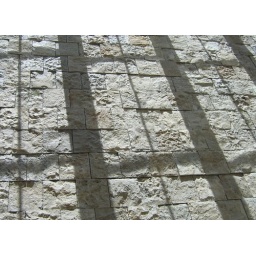
The afternoon sun casts shadows upon an interior stone wall in the Getty Museum.